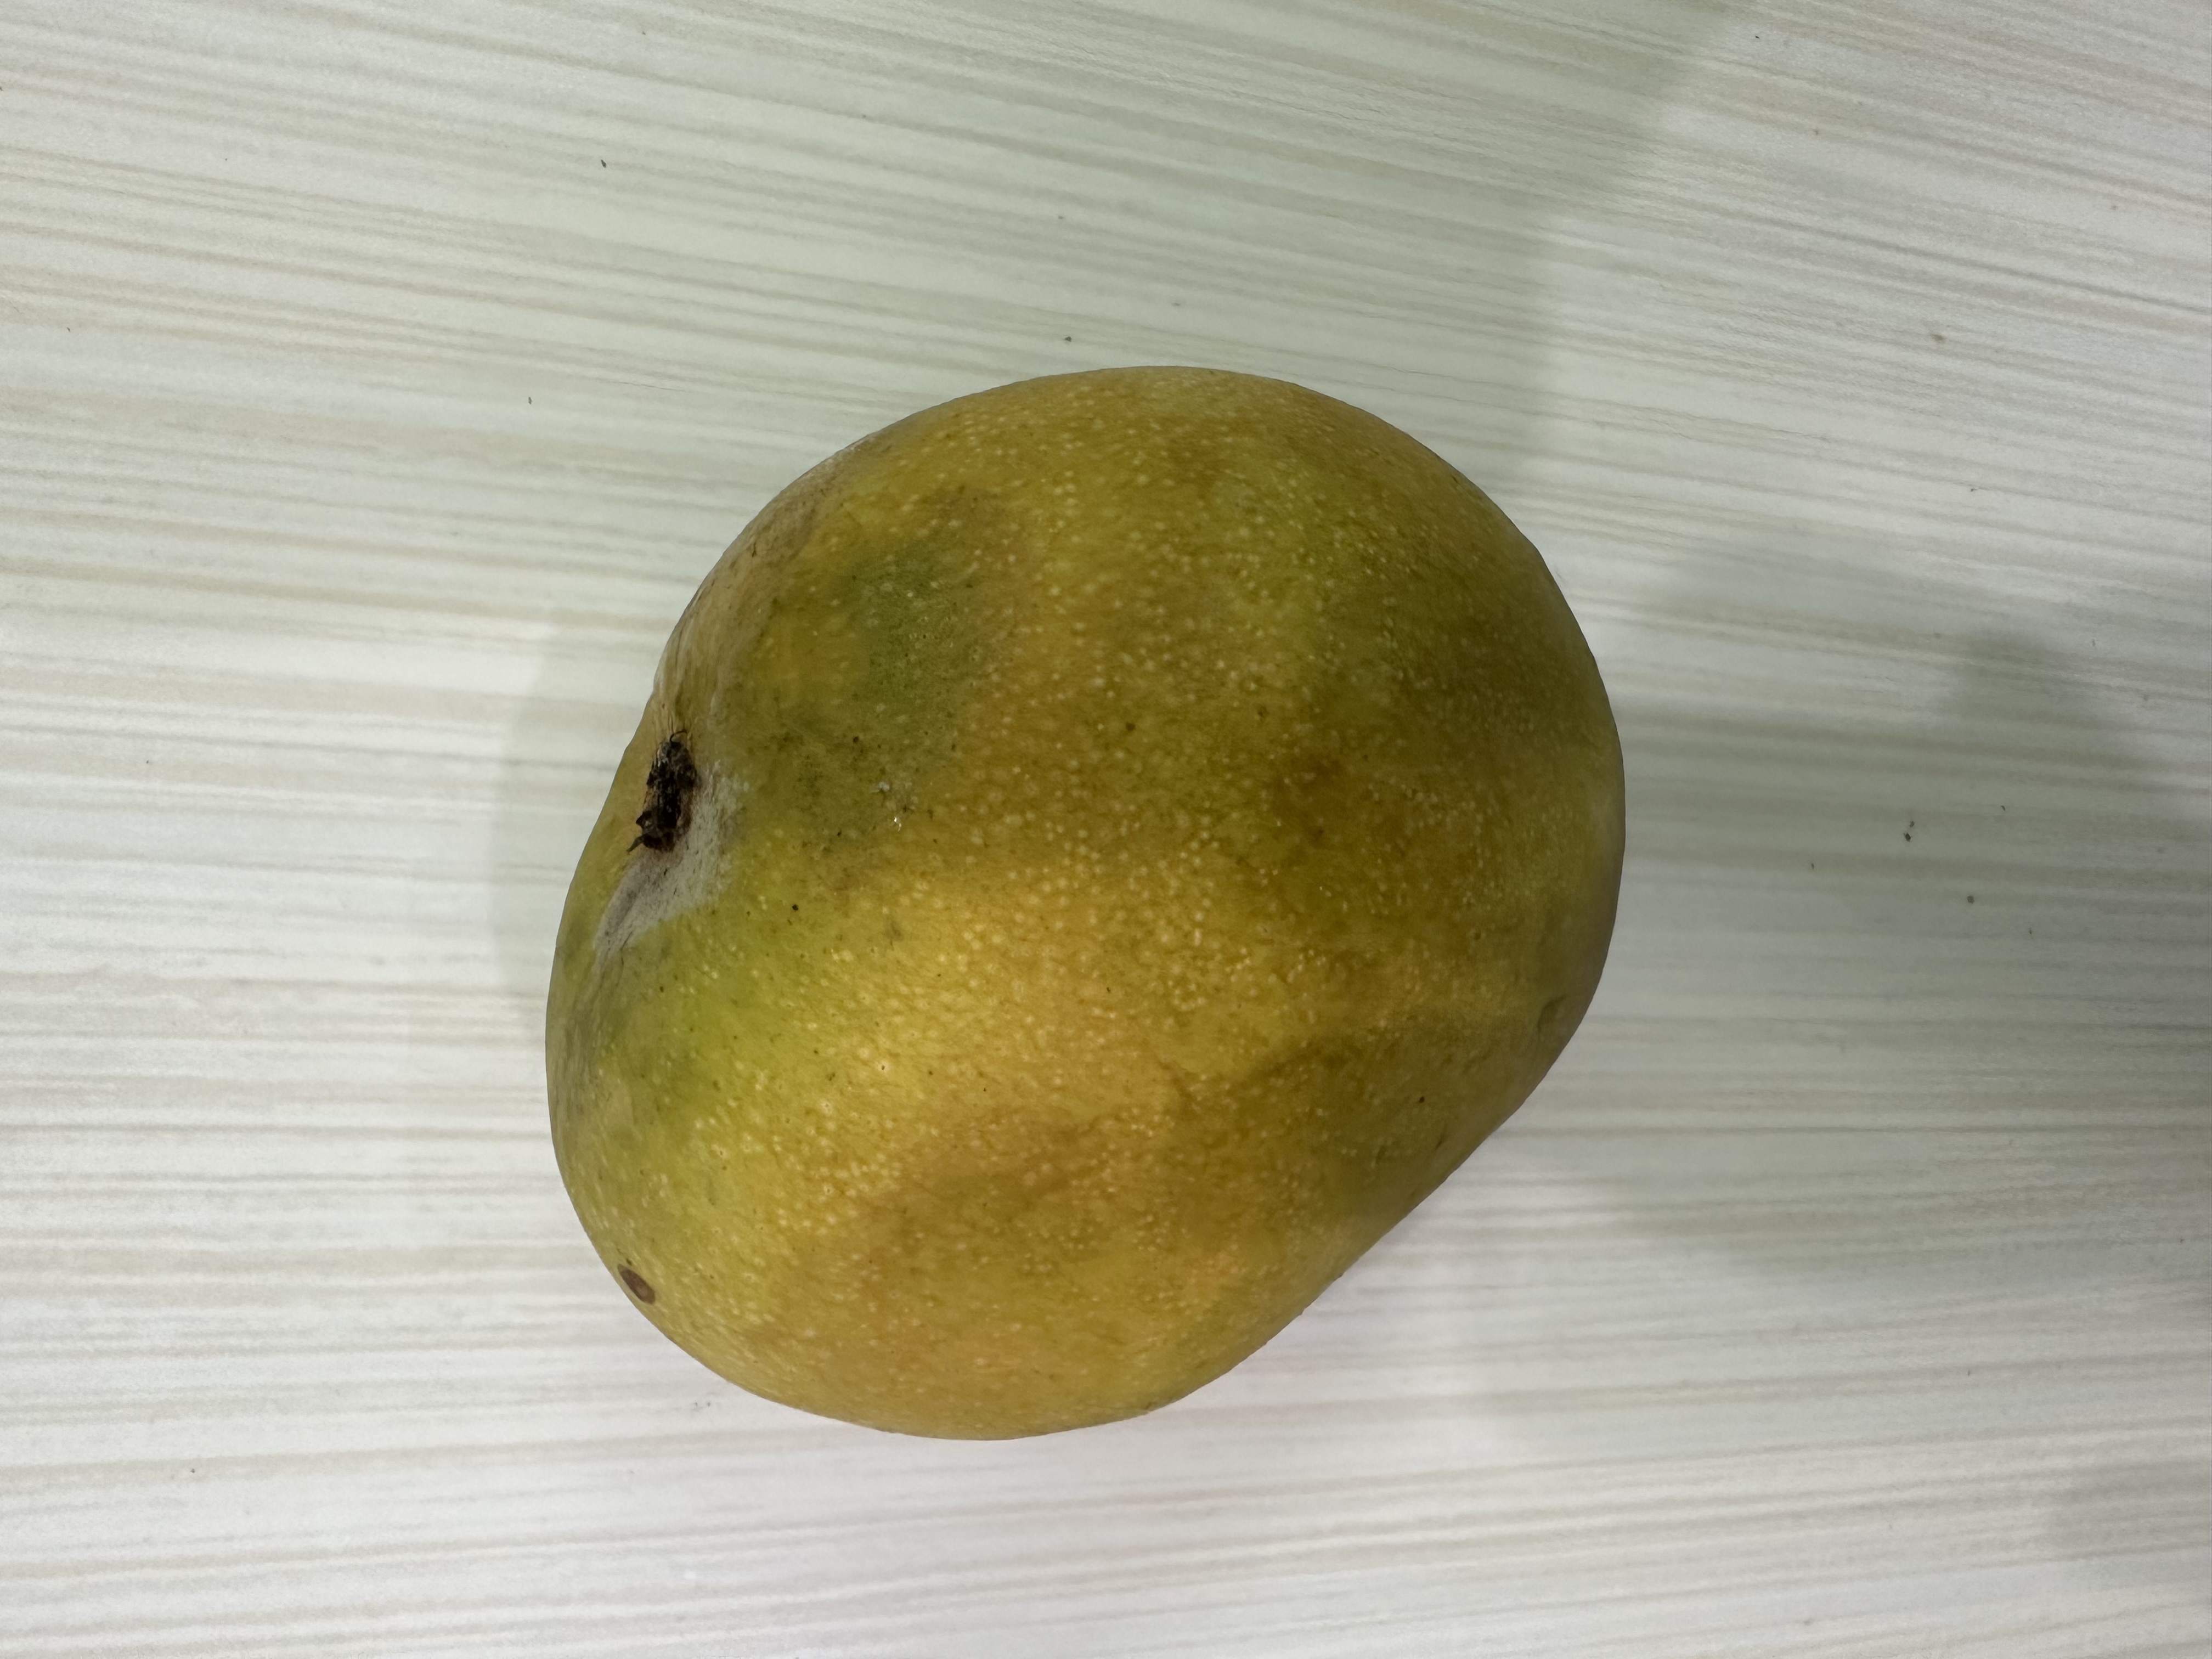
Mango variety: Bari-4